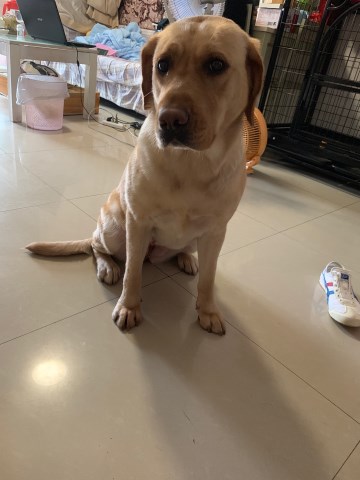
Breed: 3580-n000122-Labrador_retriever